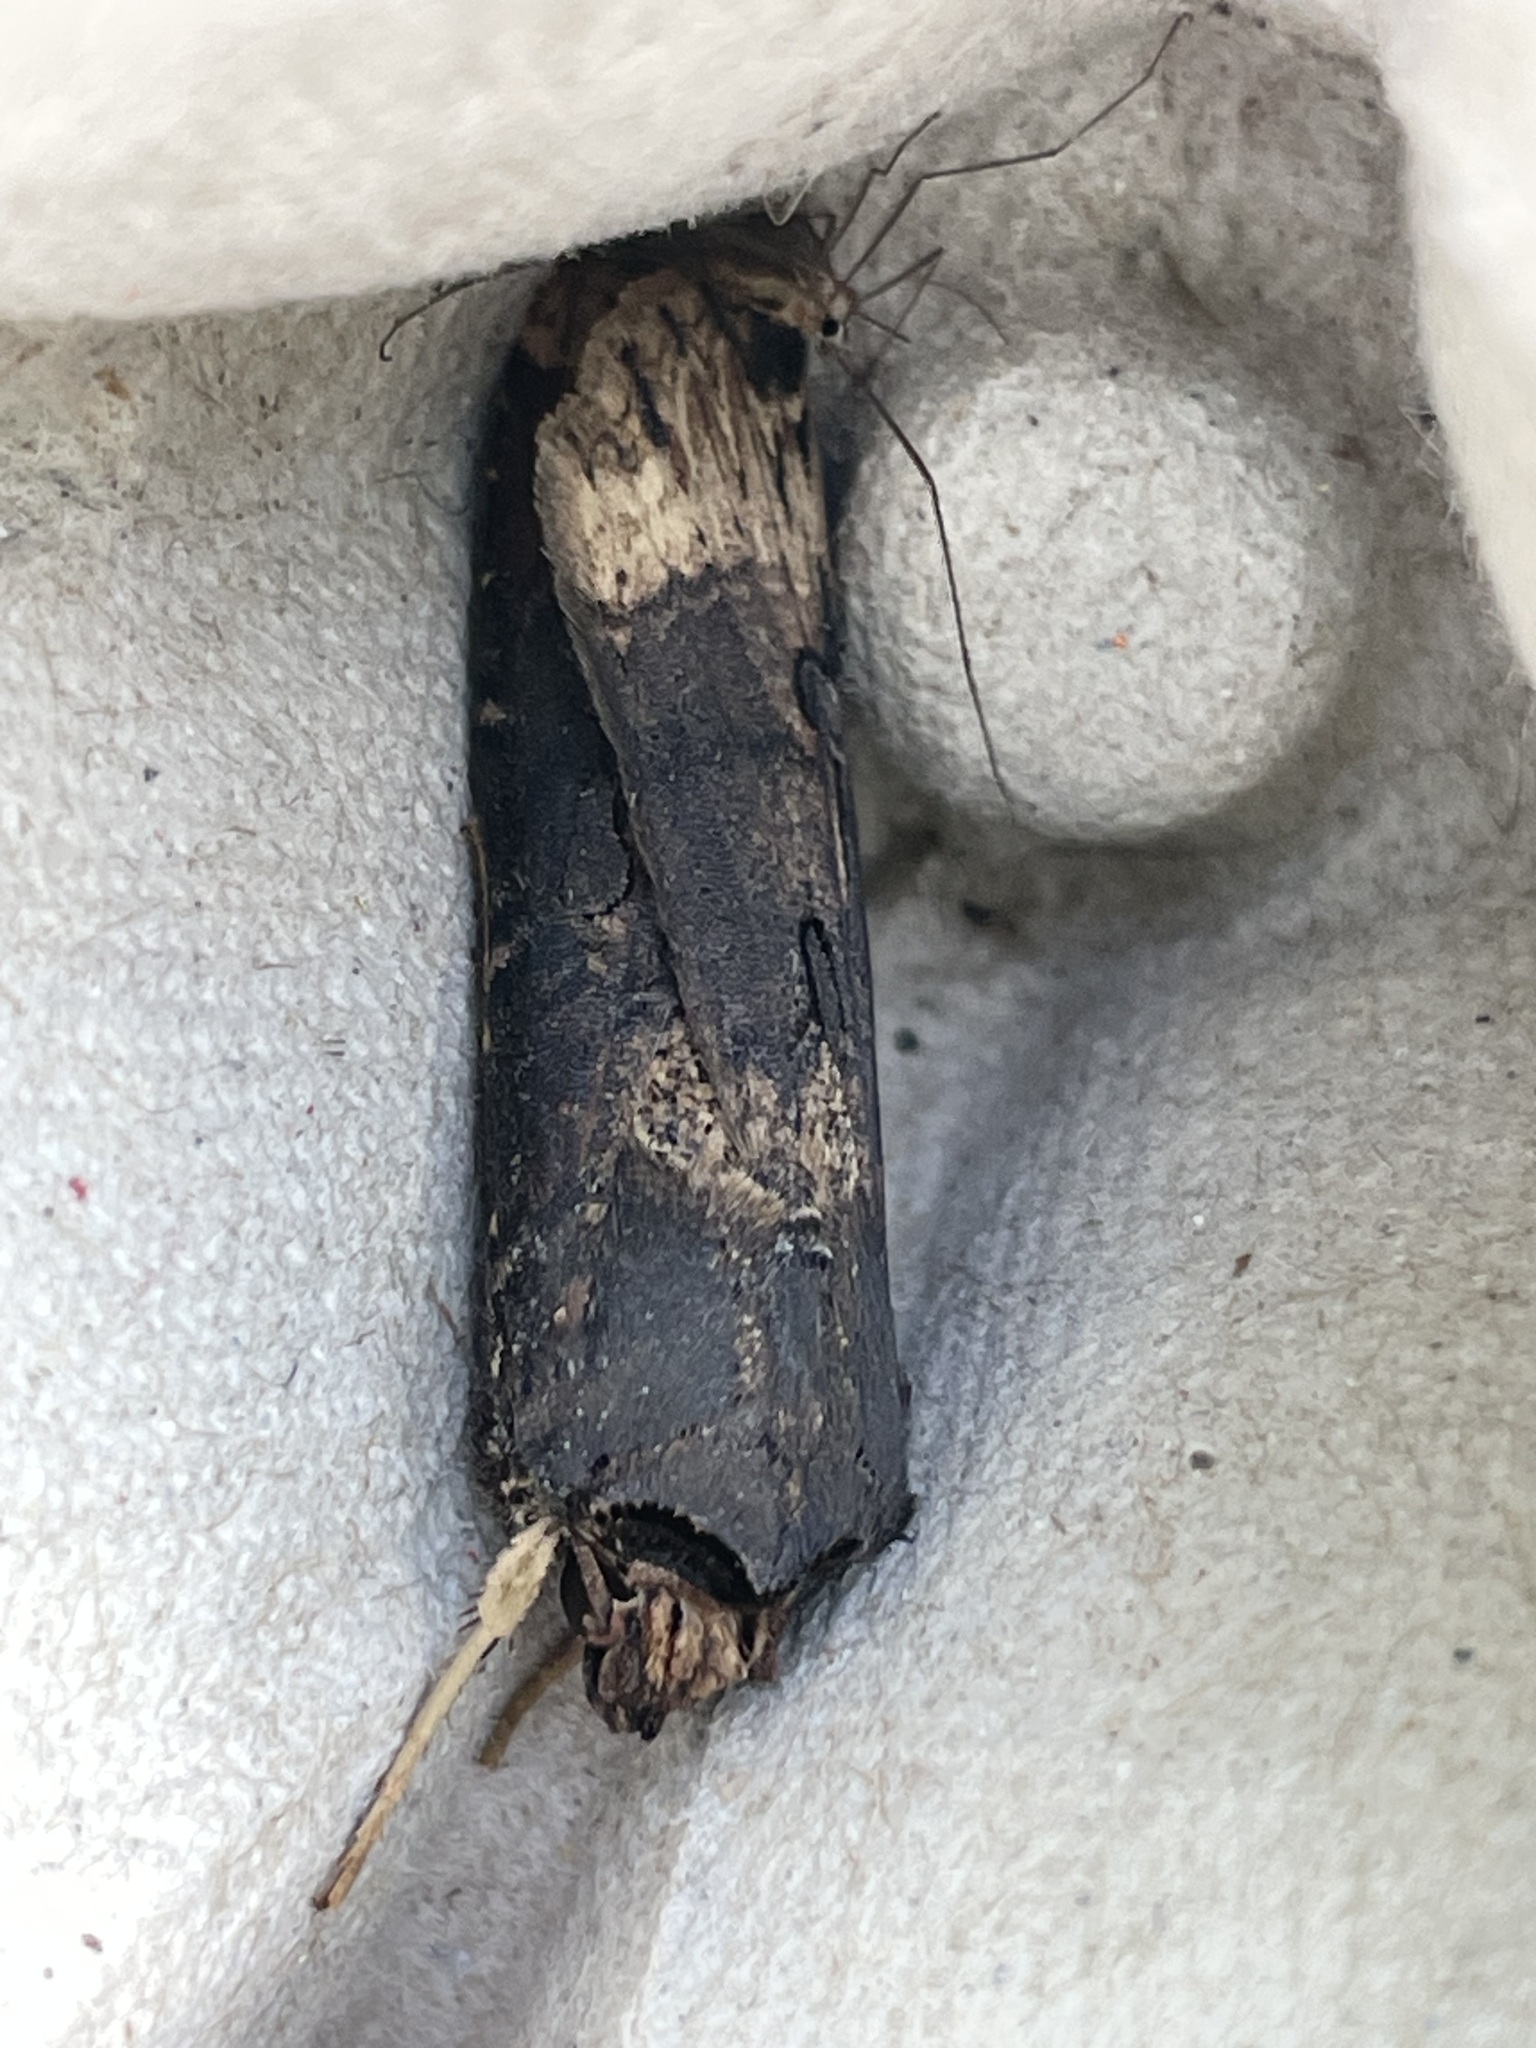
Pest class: cutworms